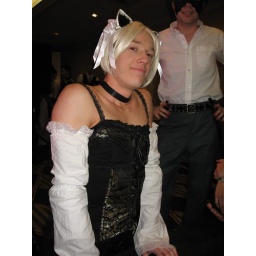
Cat boy &amp;quot;Elysium&amp;quot; looking good again this year in another uber cute costume.